List of museums in Michigan

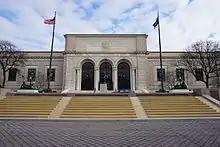
Detroit Institute of Arts

This list of museums in Michigan encompasses museums which are defined for this context as institutions (including nonprofit organizations, government entities, and private businesses) that collect and care for objects of cultural, artistic, scientific, or historical interest and make their collections or related exhibits available for public viewing. Museums that exist only in cyberspace ("i.e.", virtual museums) are not included.